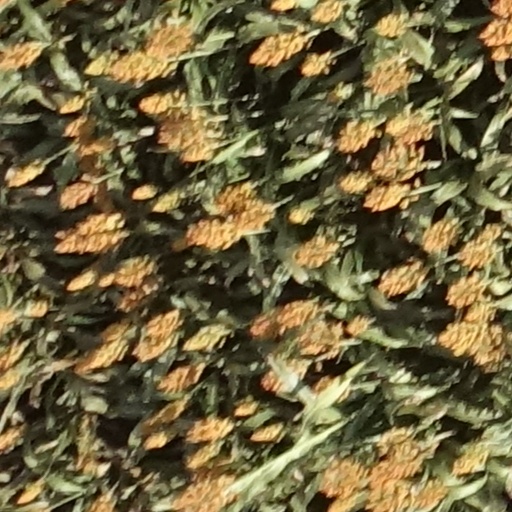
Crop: sorghum